Japanese war crimes

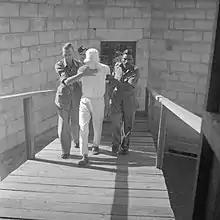
In Singapore, a hooded Lieutenant Nakamura is led to the scaffold after being convicted of beheading an Indian soldier on the Palau Islands, March 1946.

Deaths caused by the diversion of resources to Japanese troops in occupied countries were also considered war crimes, because Article 52 under Section III of the 1907 Fourth Hague Convention states that "Requisitions in kind and services ... shall be in proportion to the resources of the country". Millions of civilians in Southeast Asia – especially in Vietnam and Dutch East Indies, which were major producers of rice – died during the avoidable hunger in 1944–45.